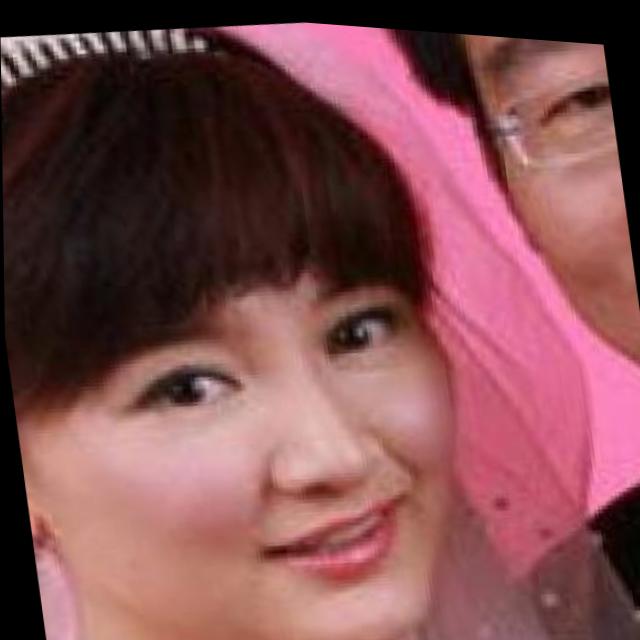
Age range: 21-44